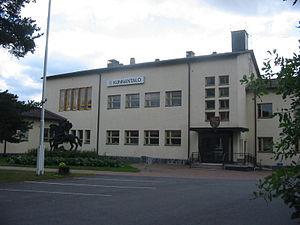
Marttila est une municipalité du sud-ouest de la Finlande, dans la province de Finlande occidentale et la région de Finlande du Sud-Ouest.